Armenia Sports Union

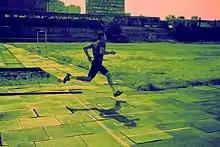
An athlete training at the Armenia Sports Union's Spartak Complex

Armenia Sports Union, formerly known as Spartak Sports Union between 1935 and 1999, is a sports society and organization in the city of Yerevan, the capital of Armenia. It is located on Agathangelos Street of the central Kentron District of the city.